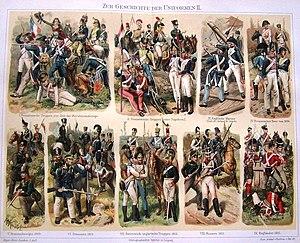
L’uniformologie est un domaine de recherches historiques qui étudie les uniformes et effets militaires à travers les âges et les civilisations. Il a pour principaux sujets d'étude les effets vestimentaires, chaussures et coiffures militaires, l'équipement individuel, les insignes d'unités et de grades ou encore les décorations militaires mais se consacre également à celle des uniformes d'institutions civiles ou para-militaires.